The Layover (film)

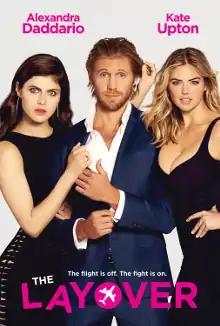
Release poster

The Layover is a 2017 American sex comedy film directed by William H. Macy and written by David Hornsby and Lance Krall, starring Alexandra Daddario, Kate Upton, Matt Barr, Matt L. Jones, Rob Corddry, Kal Penn, and Molly Shannon. Filming began in May 2015 in Vancouver, St. Louis, and parts of Florida, and was completed in June 2015.